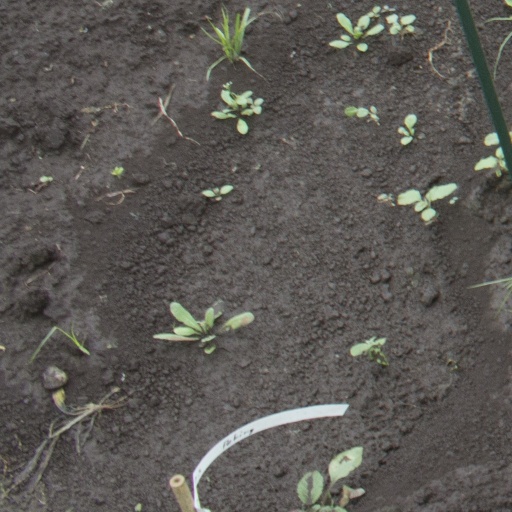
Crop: soybean